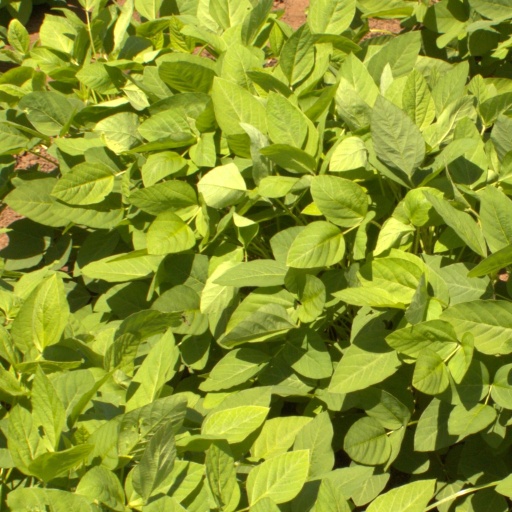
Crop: soybean